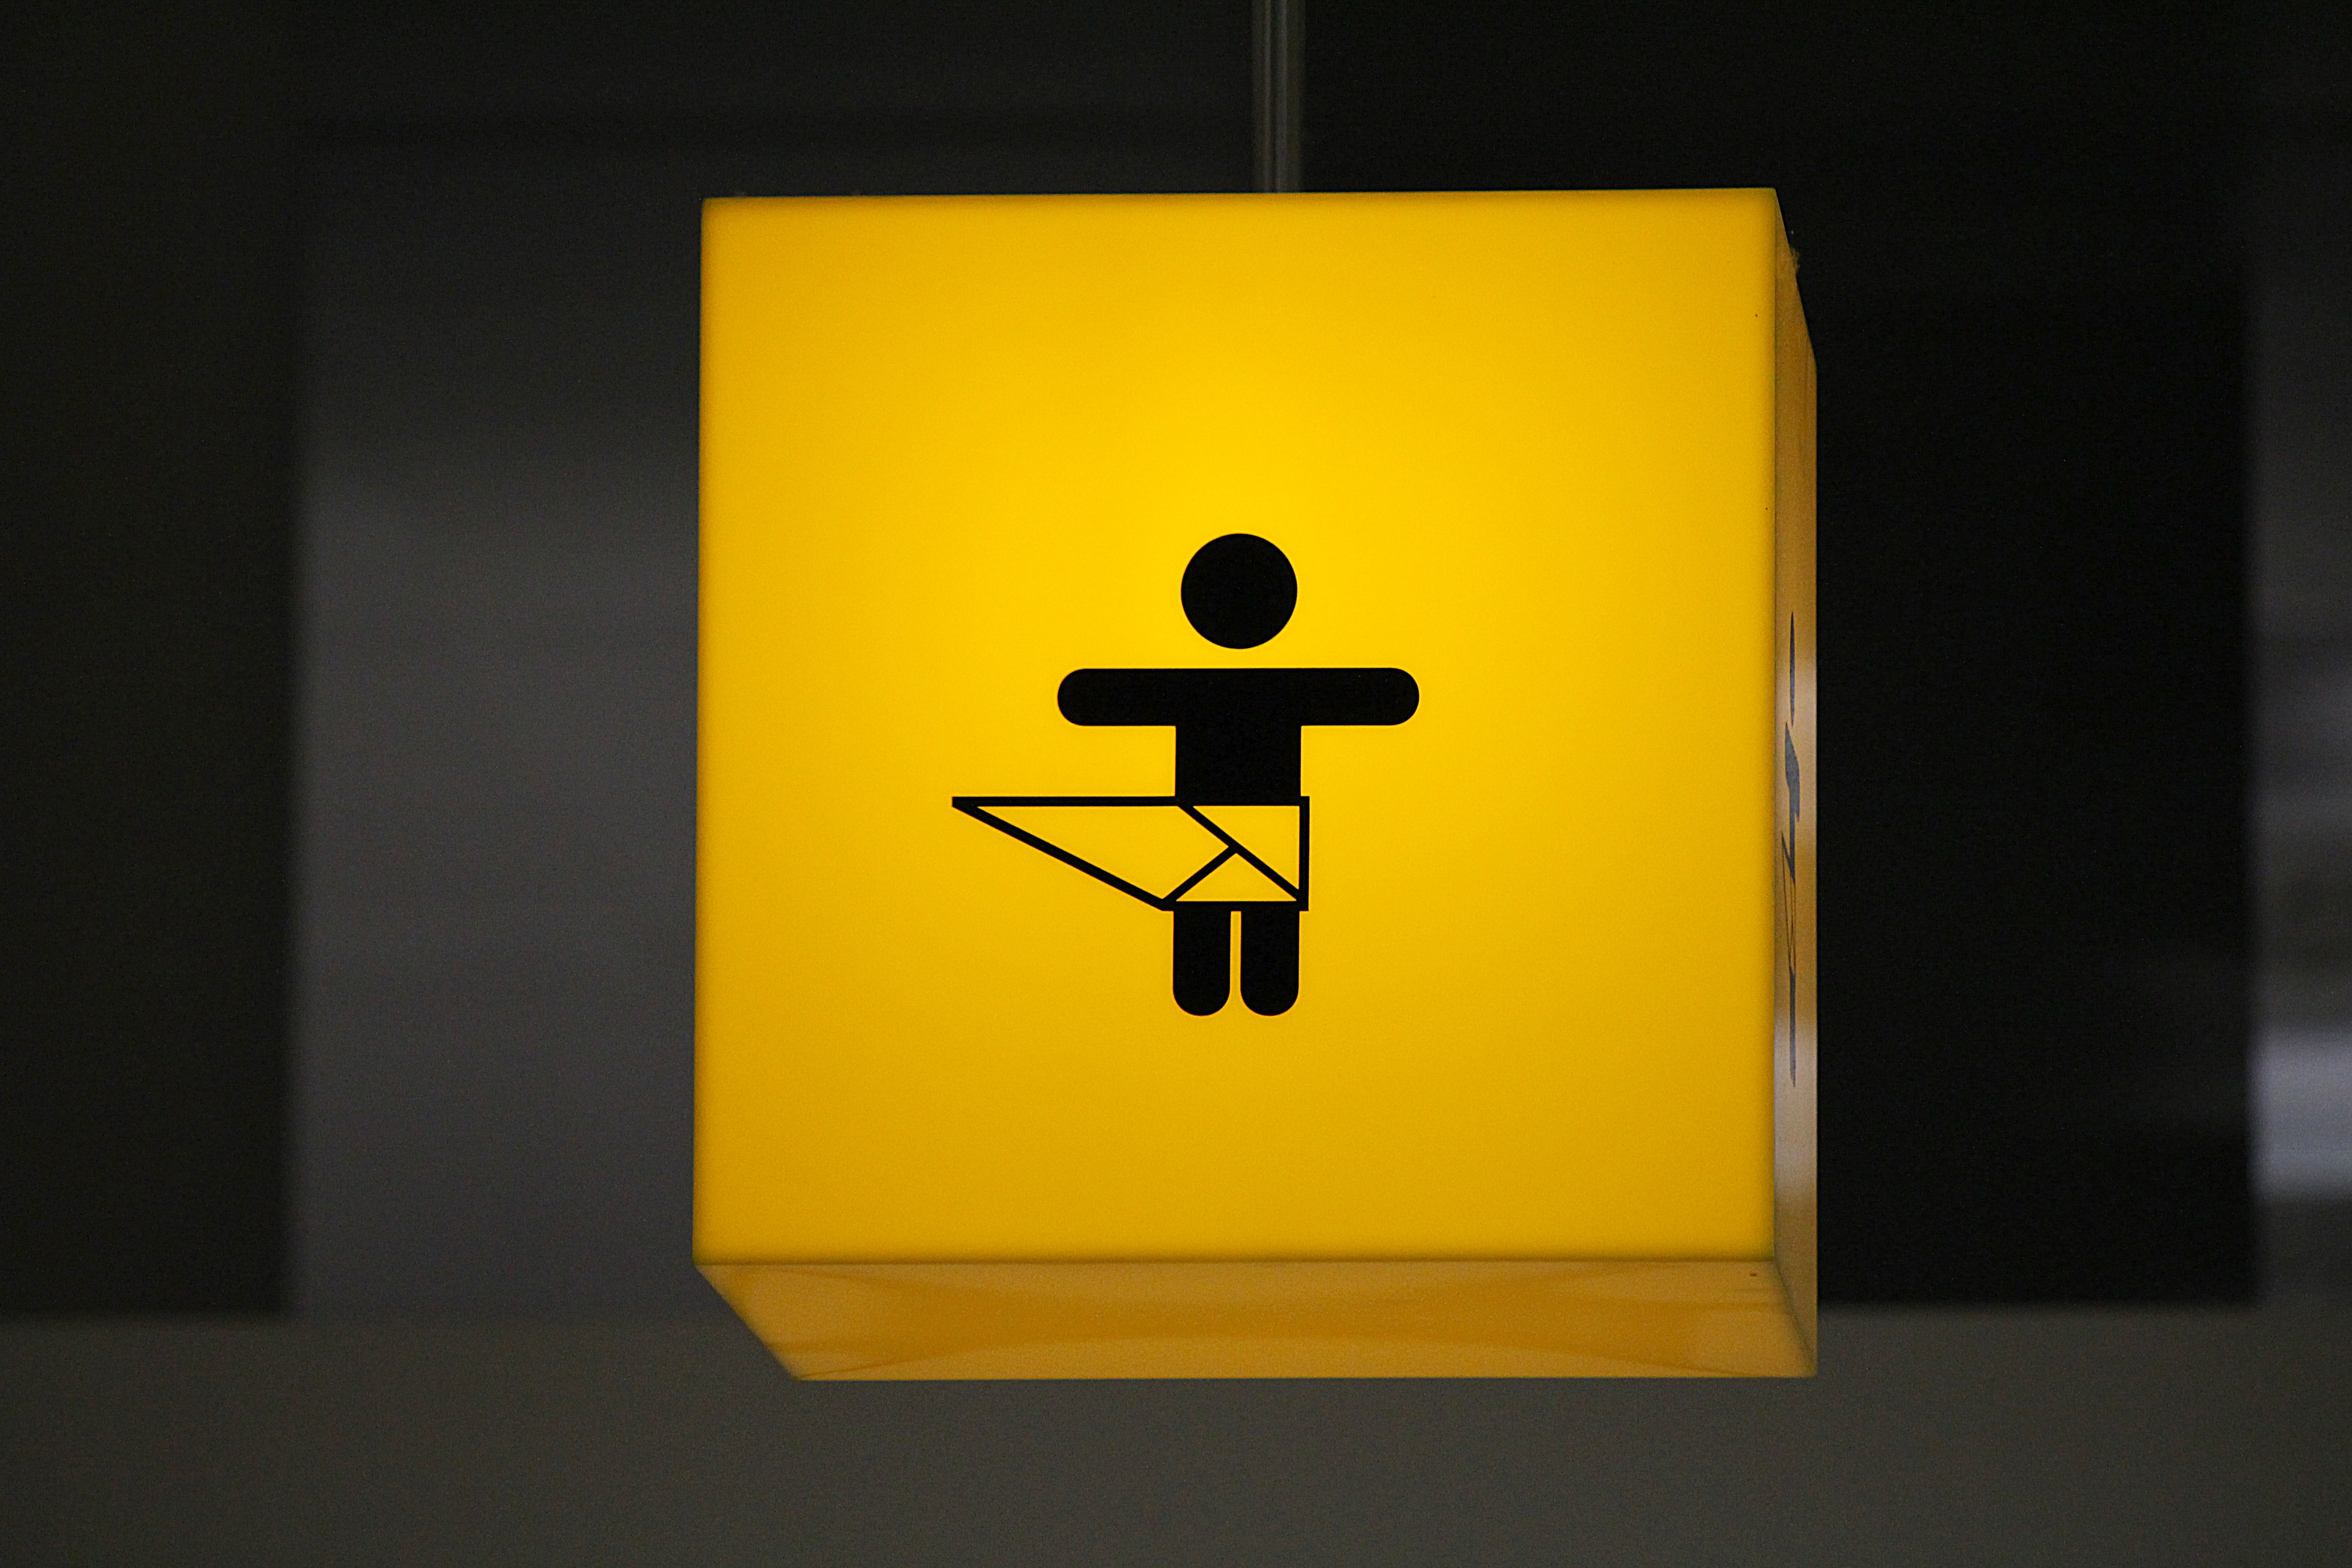
number, sign, symbol, yellow, signage, lighting, note, brand, family, art, design, shield, shape, wrap, small child, baby changing area